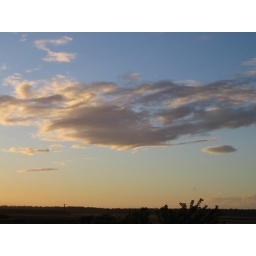
Taken from the sea defence wall earlier. I particularly like the sky in Norfolk as it is so big.